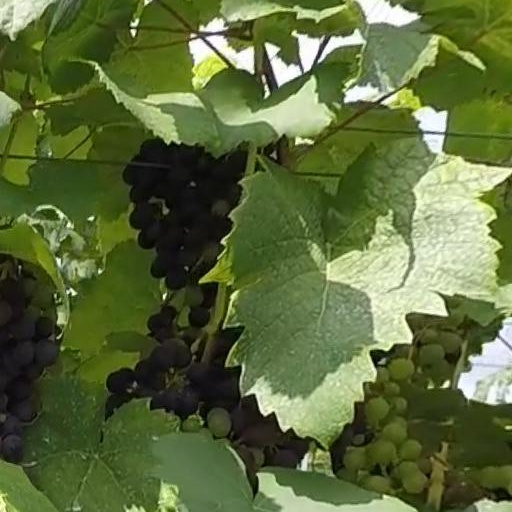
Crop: grape